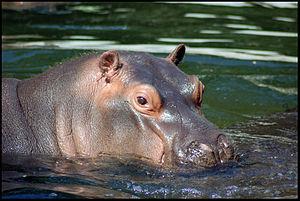
Seth est l'une des plus anciennes divinités égyptiennes. Sa représentation, au museau effilé et aux oreilles dressées mais tronquées, est une composition hybride née de l'imaginaire des Égyptiens des temps prédynastiques. Cette iconographie monstrueuse est peut-être inspirée de l'oryctérope, un termitivore, fouisseur des savanes africaines. Dans le mythe, Seth est le dieu de la confusion, du désordre et de la perturbation, ce que souligne l'écriture hiéroglyphique dans laquelle l'animal séthien sert de déterminatif pour des concepts négatifs.